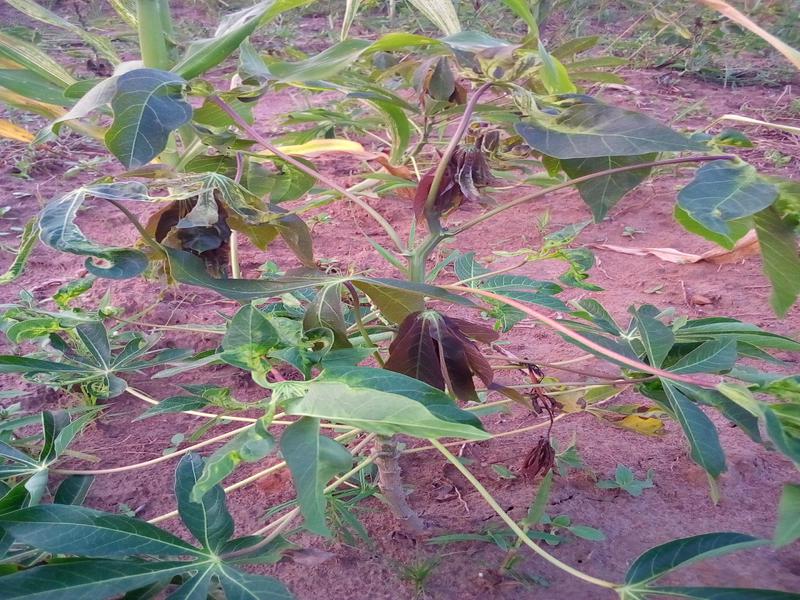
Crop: cassava
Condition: mosaic_disease